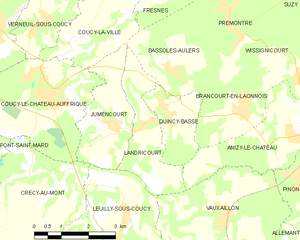
Carte des communes françaises: Landricourt